Trailer Park Boys: The Movie

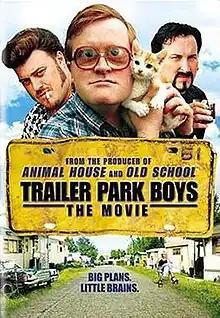
Theatrical poster

Trailer Park Boys: The Movie (also known as Trailer Park Boys: Countdown to The Big Dirty and simply Trailer Park Boys) is a 2006 Canadian comedy crime film based on the television series "Trailer Park Boys" itself a sequel to the 1999 film of the same name. The film follows characters Ricky, Julian, and Bubbles creating a plan for the Big Dirty, one last crime that will enable them to retire from their criminal lives. The film, like the series, was directed and produced by Mike Clattenburg, with Ivan Reitman as an executive producer. It was released in Canada on October 6, 2006, and a limited release in the United States began on January 25, 2008. It has developed into a cult film since then.